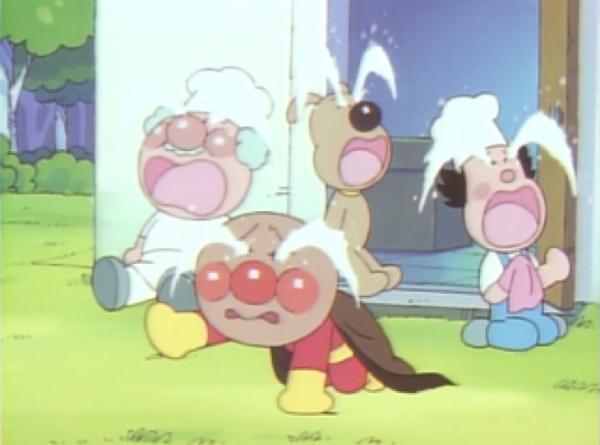
回答: 将軍様~